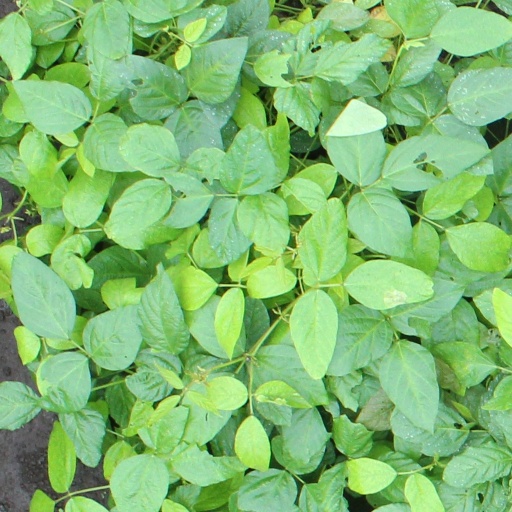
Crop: soybean